Auckland CBD

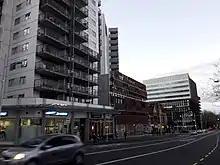
Symonds Street of the Auckland CBD overlooking the Auckland University of Technology (middle) and the University of Auckland (right).

Air New Zealand was formerly headquartered in Auckland CBD. In 2006, from late September to early October, the airline moved employees out of the four buildings it occupied in Auckland CBD and relocated them to the new headquarters in the Wynyard Quarter. In September 2003 Air New Zealand was the only one of the very largest corporations in New Zealand to have its headquarters within the Auckland CBD.